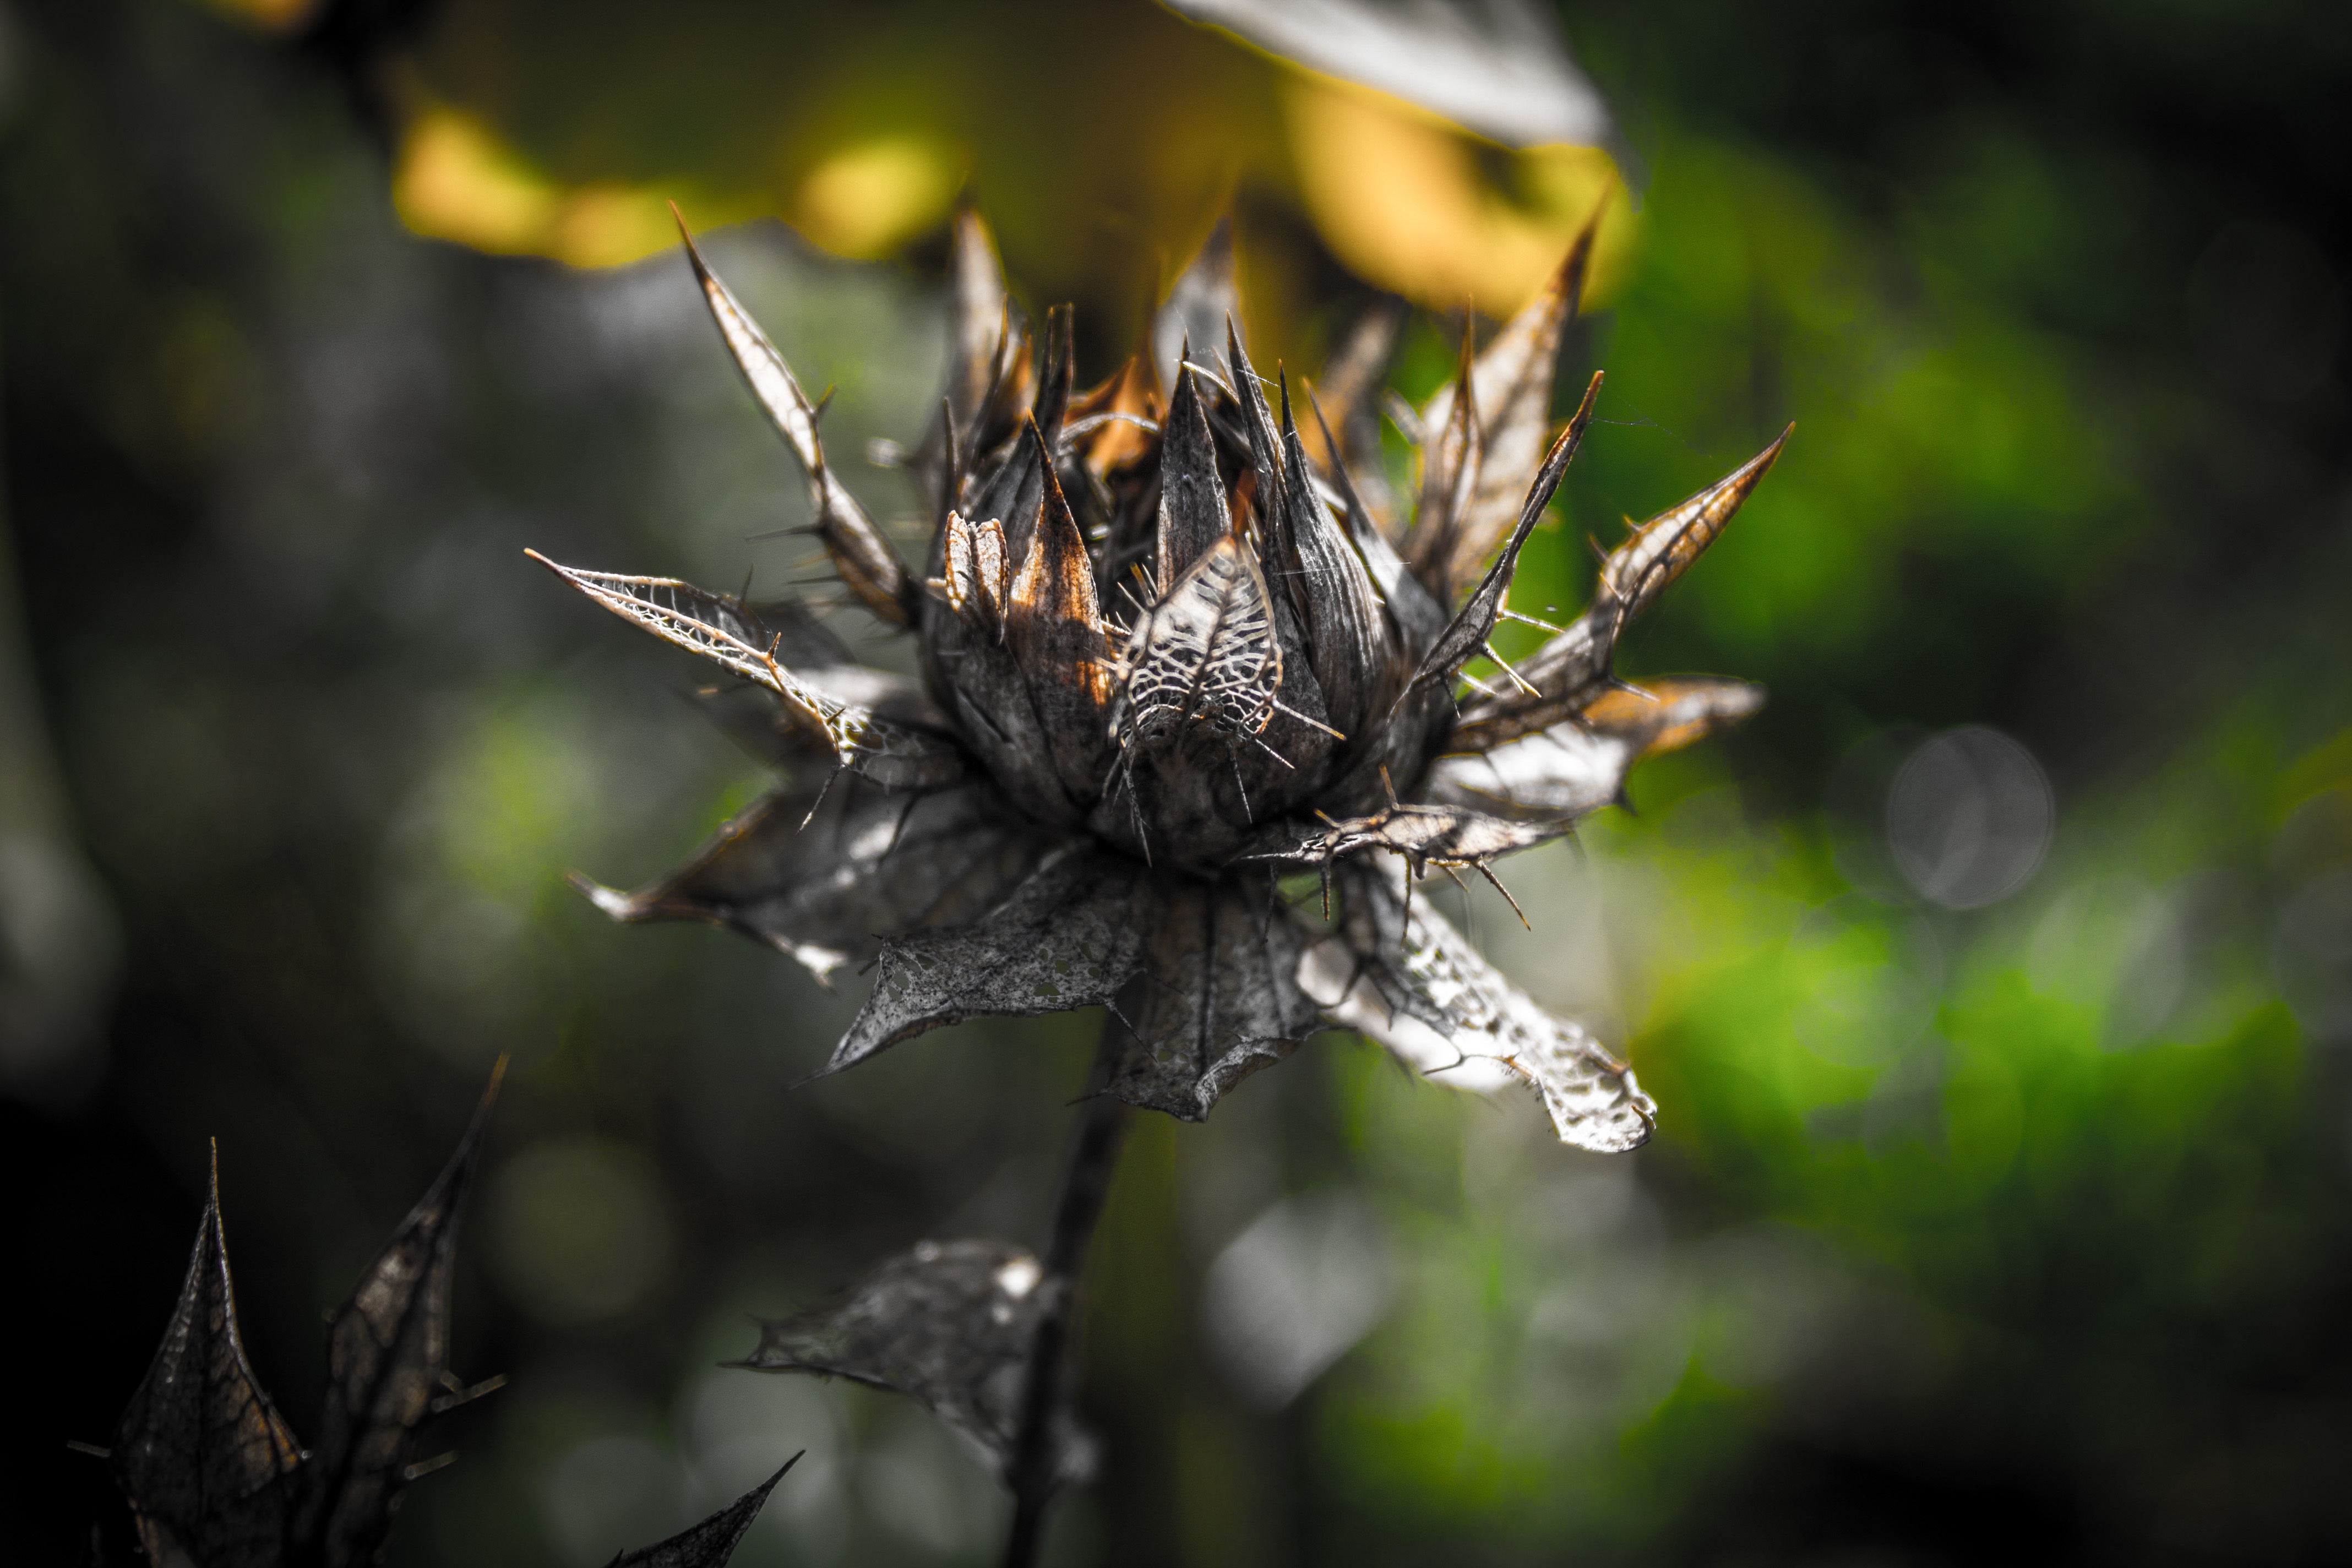
nature, plant, photography, leaf, flower, dry, wildlife, autumn, botany, close, flora, fauna, invertebrate, spider web, close up, spider, withered, arachnid, drought, macro photography, withers, european garden spider, araneus, orb weaver spider